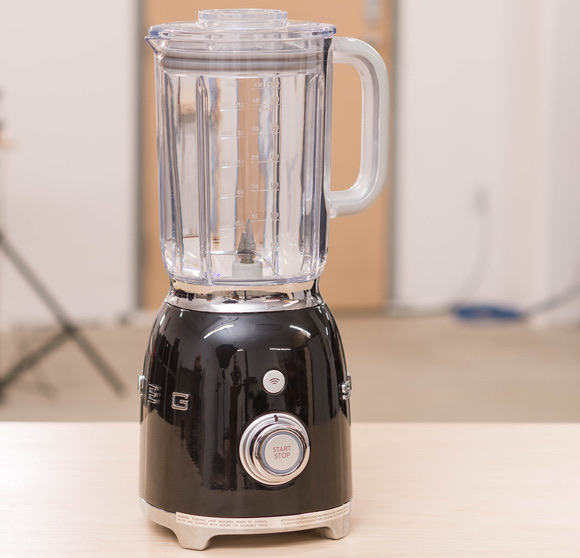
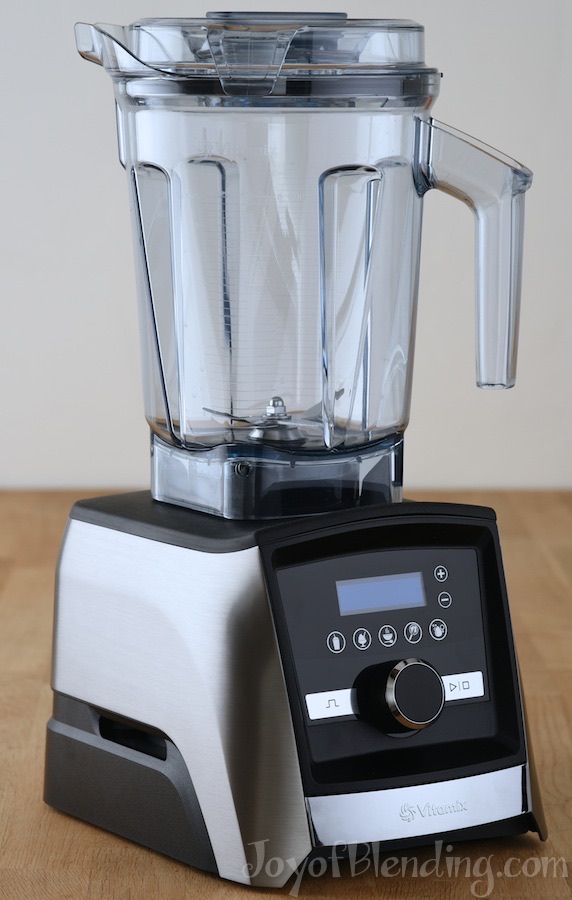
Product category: items_blender
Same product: no